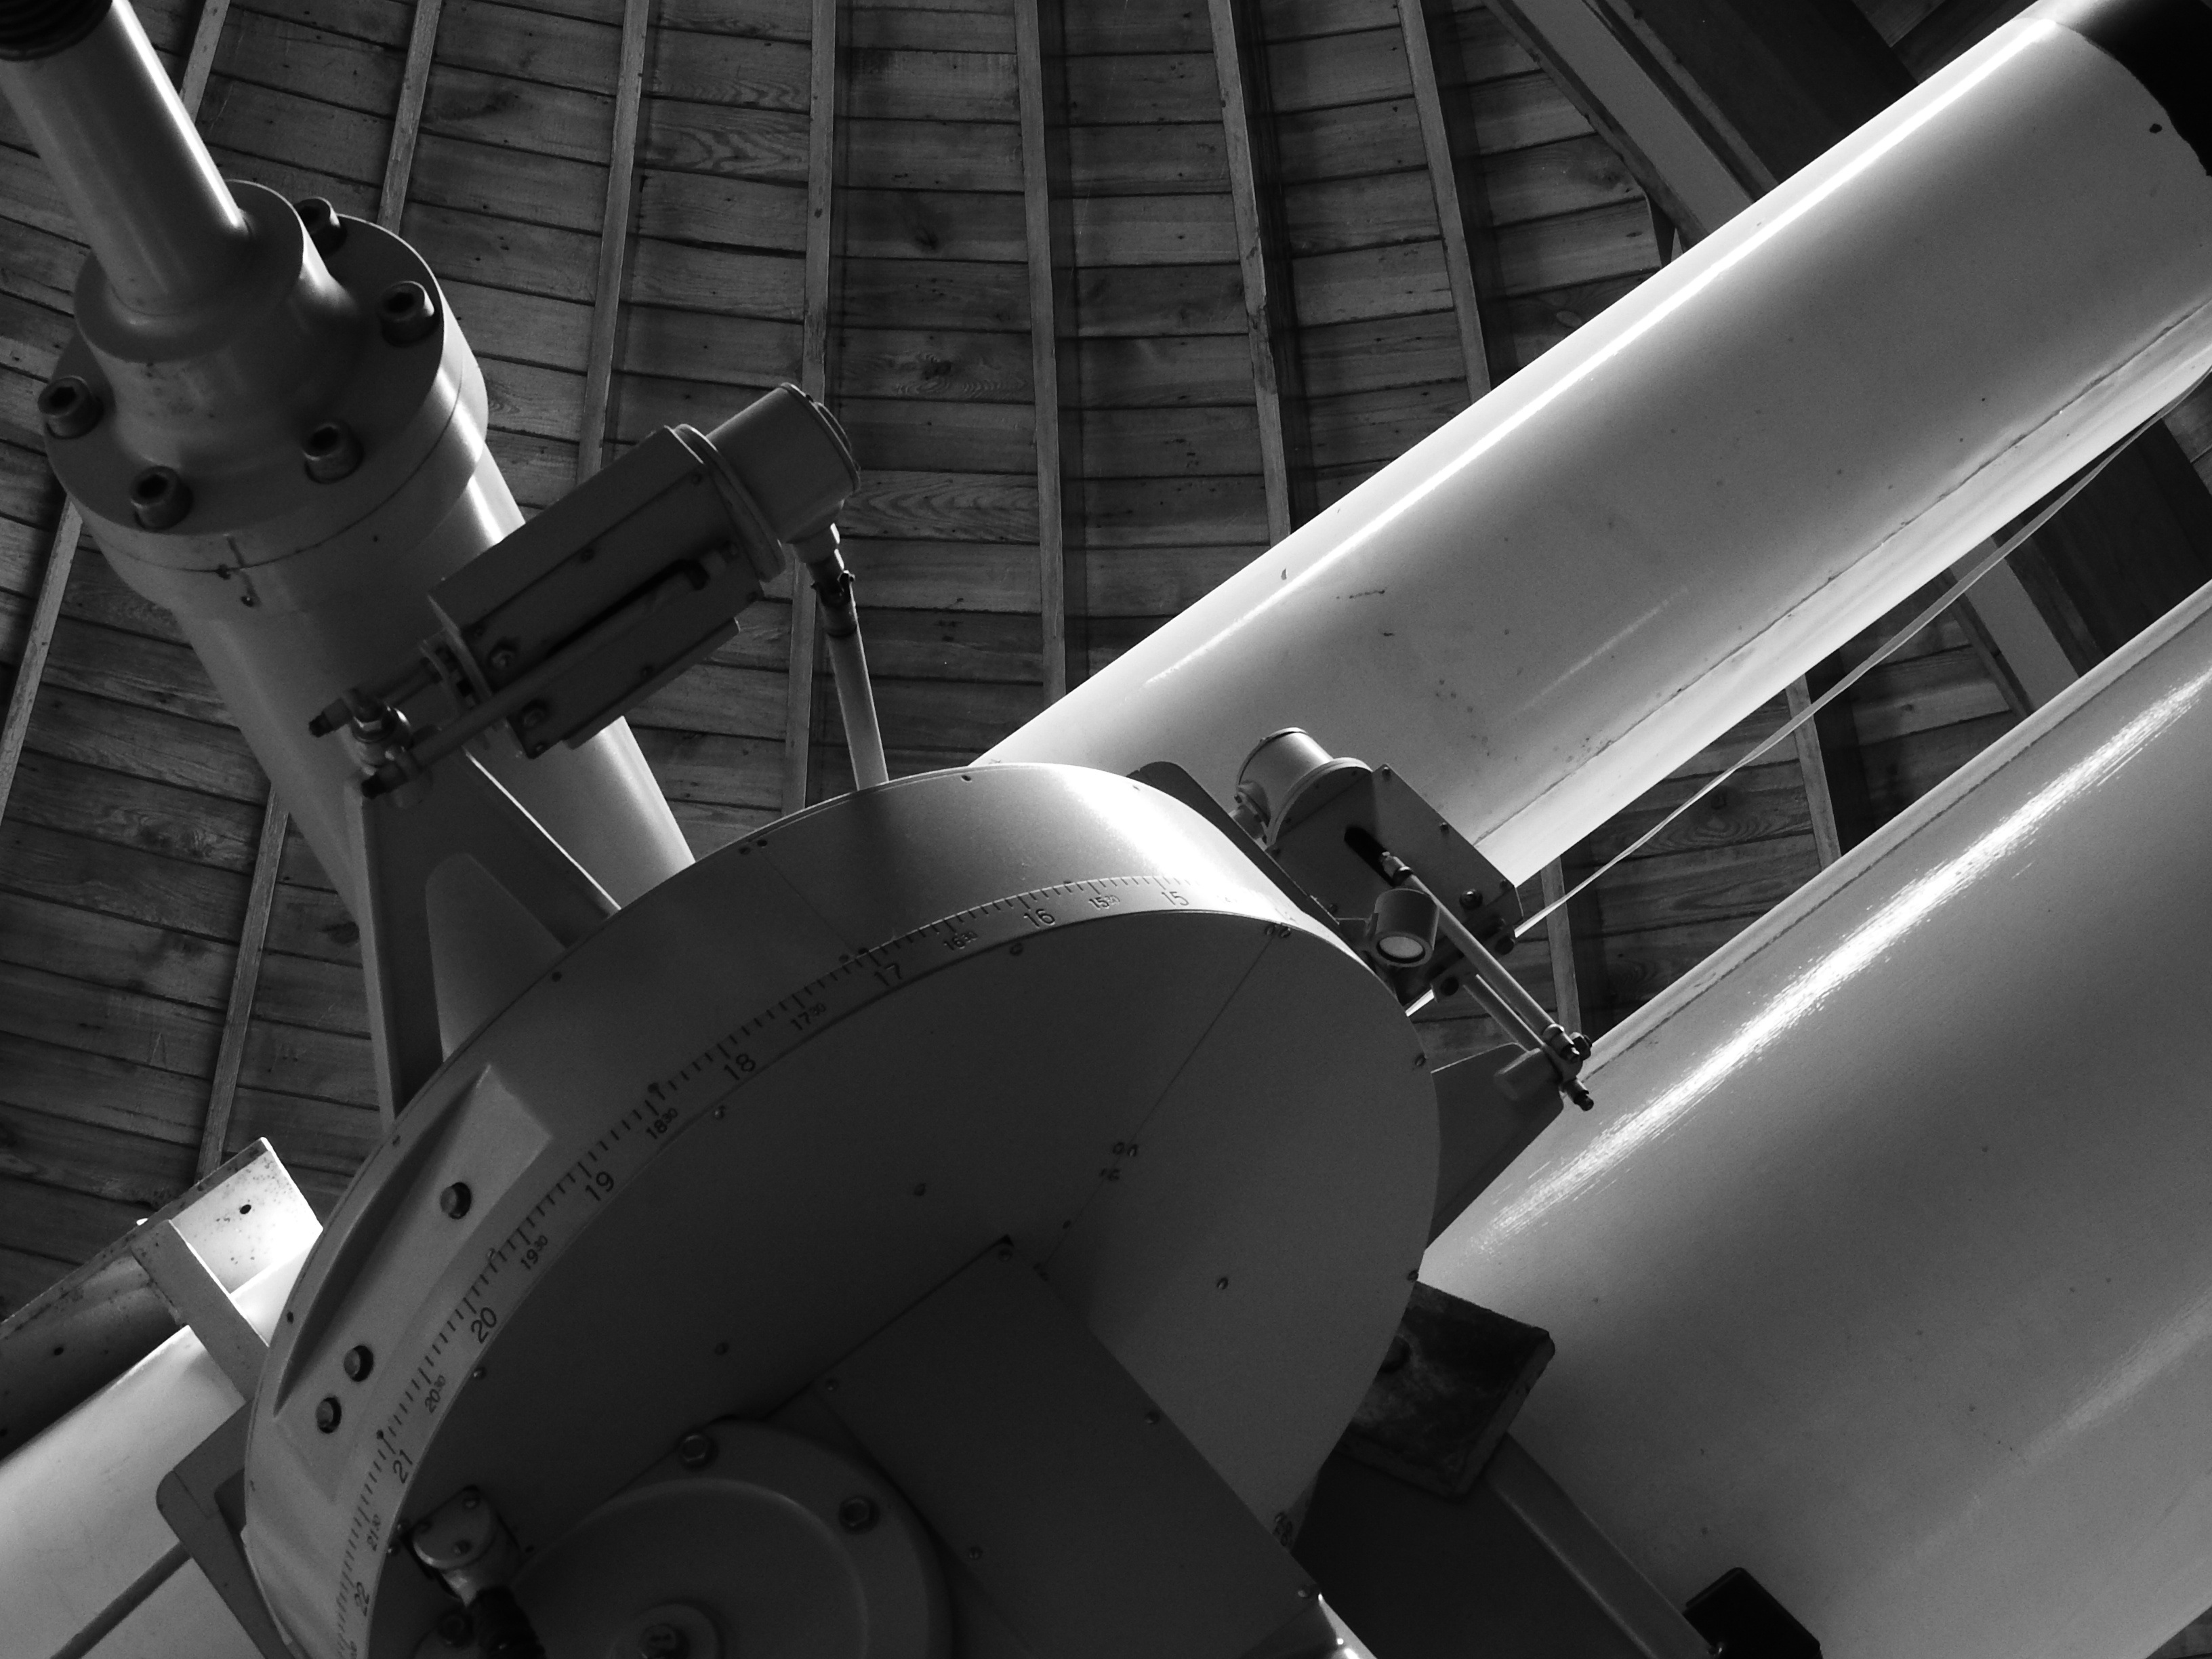
light, black and white, white, wheel, telescope, vehicle, machine, black, monochrome, the observatory, monochrome photography, single lens reflex camera, aircraft engine